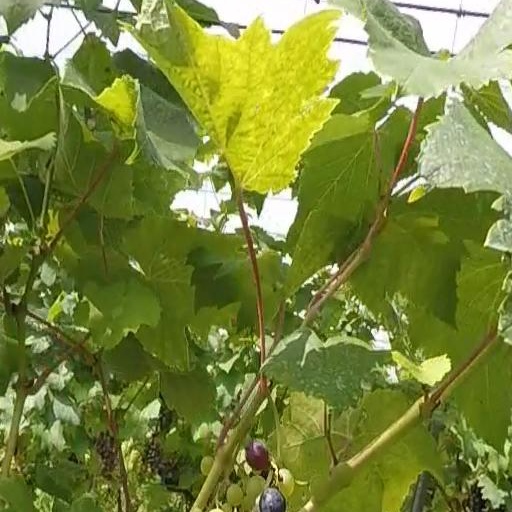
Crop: grape